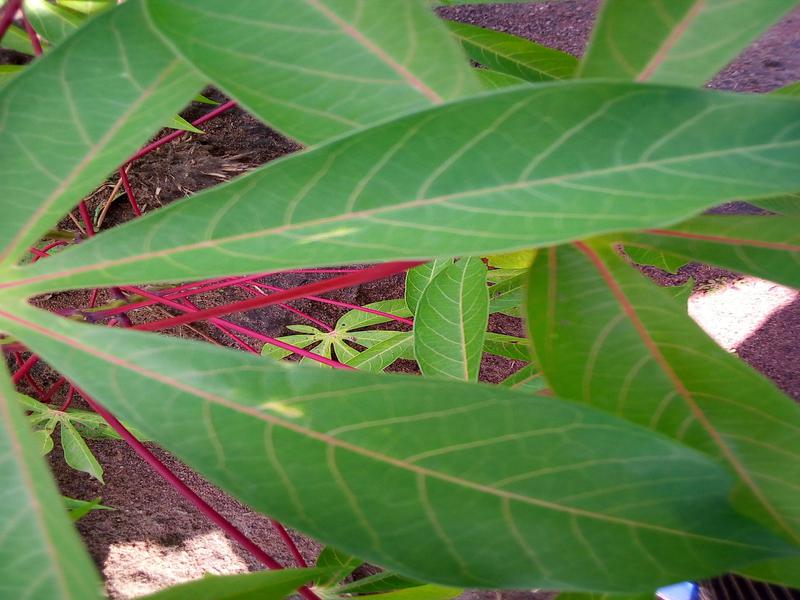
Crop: cassava
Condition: healthy